Chongqing–Lichuan railway

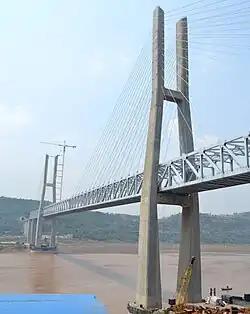
The railway crossing the Yangtze over the Hanjiatuo Bridge

The Chongqing–Lichuan railway, or the Yuli railway is a railway connecting central Chongqing with the Hubei city of Lichuan. The long railway, connecting Chongqing North railway station with the Lichuan Station on the Yichang–Wanzhou railway, is a section of the Shanghai–Wuhan–Chengdu passenger railway, which extends to Wuhan, Nanjing, and Shanghai.